Ashtabula County Medical Center

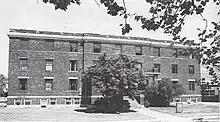
The Amelia Lewis Nurses Home erected in 1930, currently used for office building (Lewis Building)

In 1952, a new 150-bed hospital opened. A new wing, built in 1963, brought the hospital up to 226 beds. In 1975, the city celebrated the opening of a new two-story south wing.